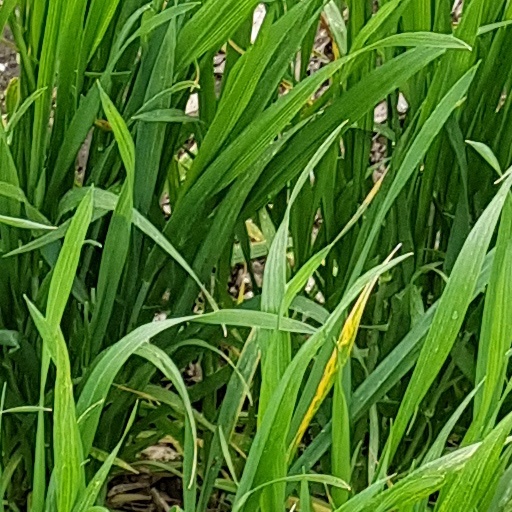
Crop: wheat